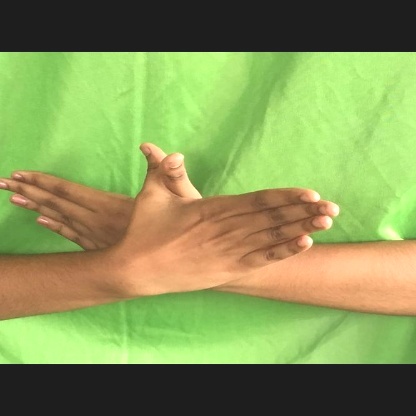
Mudra: Garuda